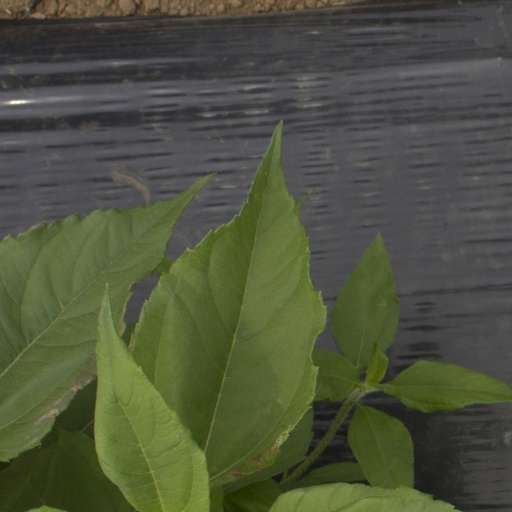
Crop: Jerusalem artichoke